Comedian Selvy

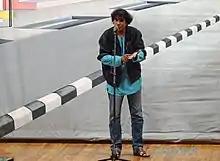
Correia performing in "Strike" "tiatr" in February 2016

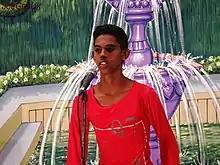
Selvy's elder son, Comedian Myron (Myron Correia) in May 2018

Correia always had an immense love of, and keen interest in, the Konkani stage. He began acting at the age of 8 in his elder brother, Saude's "tiatrs" and village folk plays. Correia was also active in traditional Carnival folk plays (Konkani: "Zomnivhele khell") before becoming a full-time professional "tiatrist". He was first discovered by Tony Park who noted his skills in comedy and cast him for his non-stop tiatr. Correia had previously worked in the water resources department of the Goa Government before getting his big break at age 24 in 1998 as a professional comedian in John D'Silva's tiatr "Vatt" (Way).